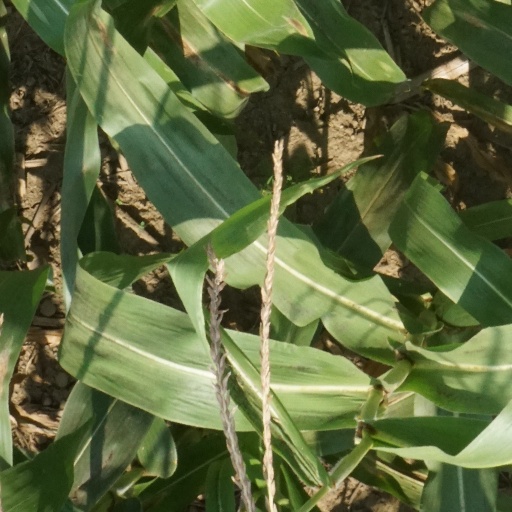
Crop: maize; corn